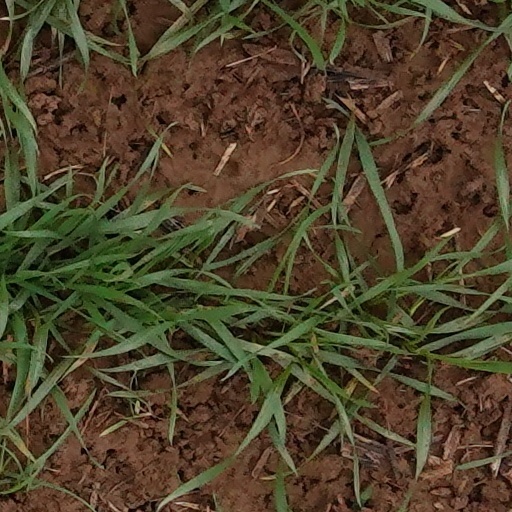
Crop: wheat